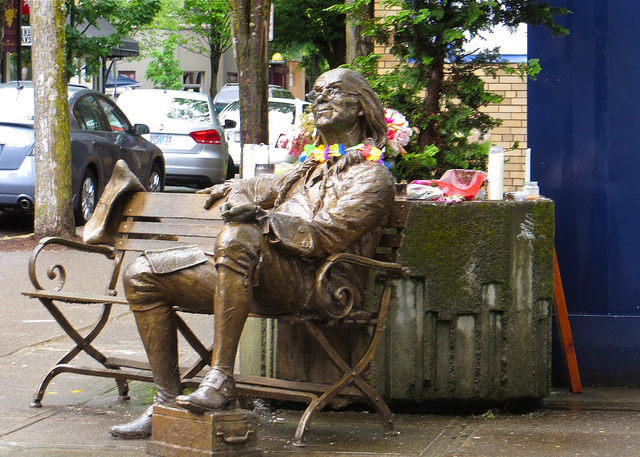
user: Given an image and a question. Answer the question in a short answer. Question: In what city is this statue located? Short Answer:
assistant: philadelphia